Brethren in Christ Church

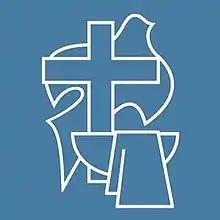
Brethren in Christ U.S. logo

The Brethren in Christ Church (BIC) is a River Brethren Christian denomination. Falling within the Anabaptist tradition of Christianity, the Brethren in Christ Church has roots in the Mennonite church, with influences from the revivals of Radical Pietism and the holiness movement. They have also been known as River Brethren and River Mennonites. The Canadian denomination, which formerly shared a name with its American counterpart, is now called Be In Christ.